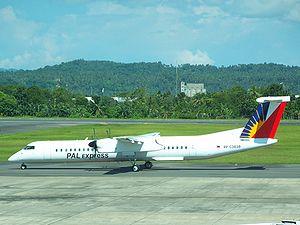
PAL Express, anciennement Air Philippines et Airphil Express est une compagnie aérienne des Philippines.